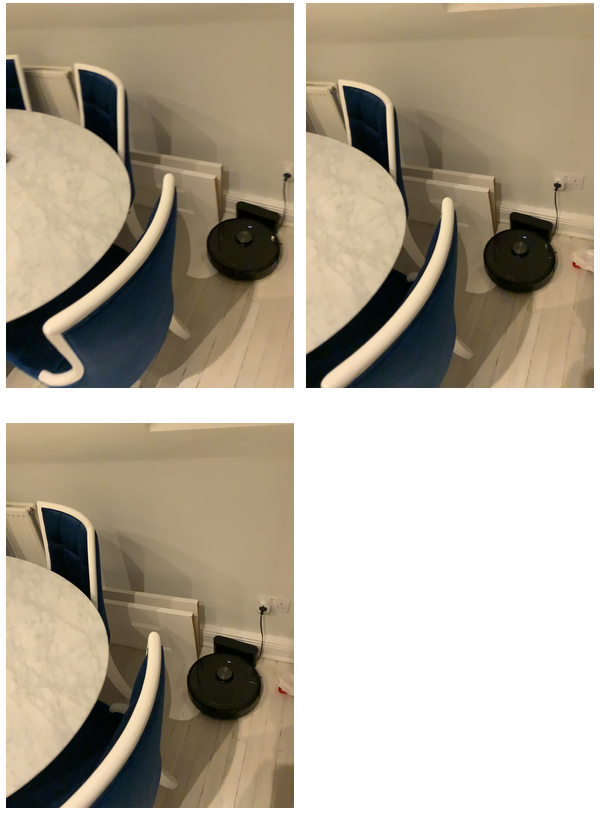Task instruction: Power on the robot vacuum cleaner.
Answer: {"task_instruction": "Power on the robot vacuum cleaner.", "nodes": ["electric outlet", "robot_vacuum_cleaner"], "edges": [{"functional_relationship": "providepower", "object1": "electric outlet", "object2": "robot_vacuum_cleaner", "spatial_relations": ["higher_than", "right_of", "behind"], "is_touching": false}], "action_type": "insert", "function_type": "power_supply"}